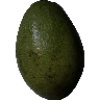
Label: Avocado 1